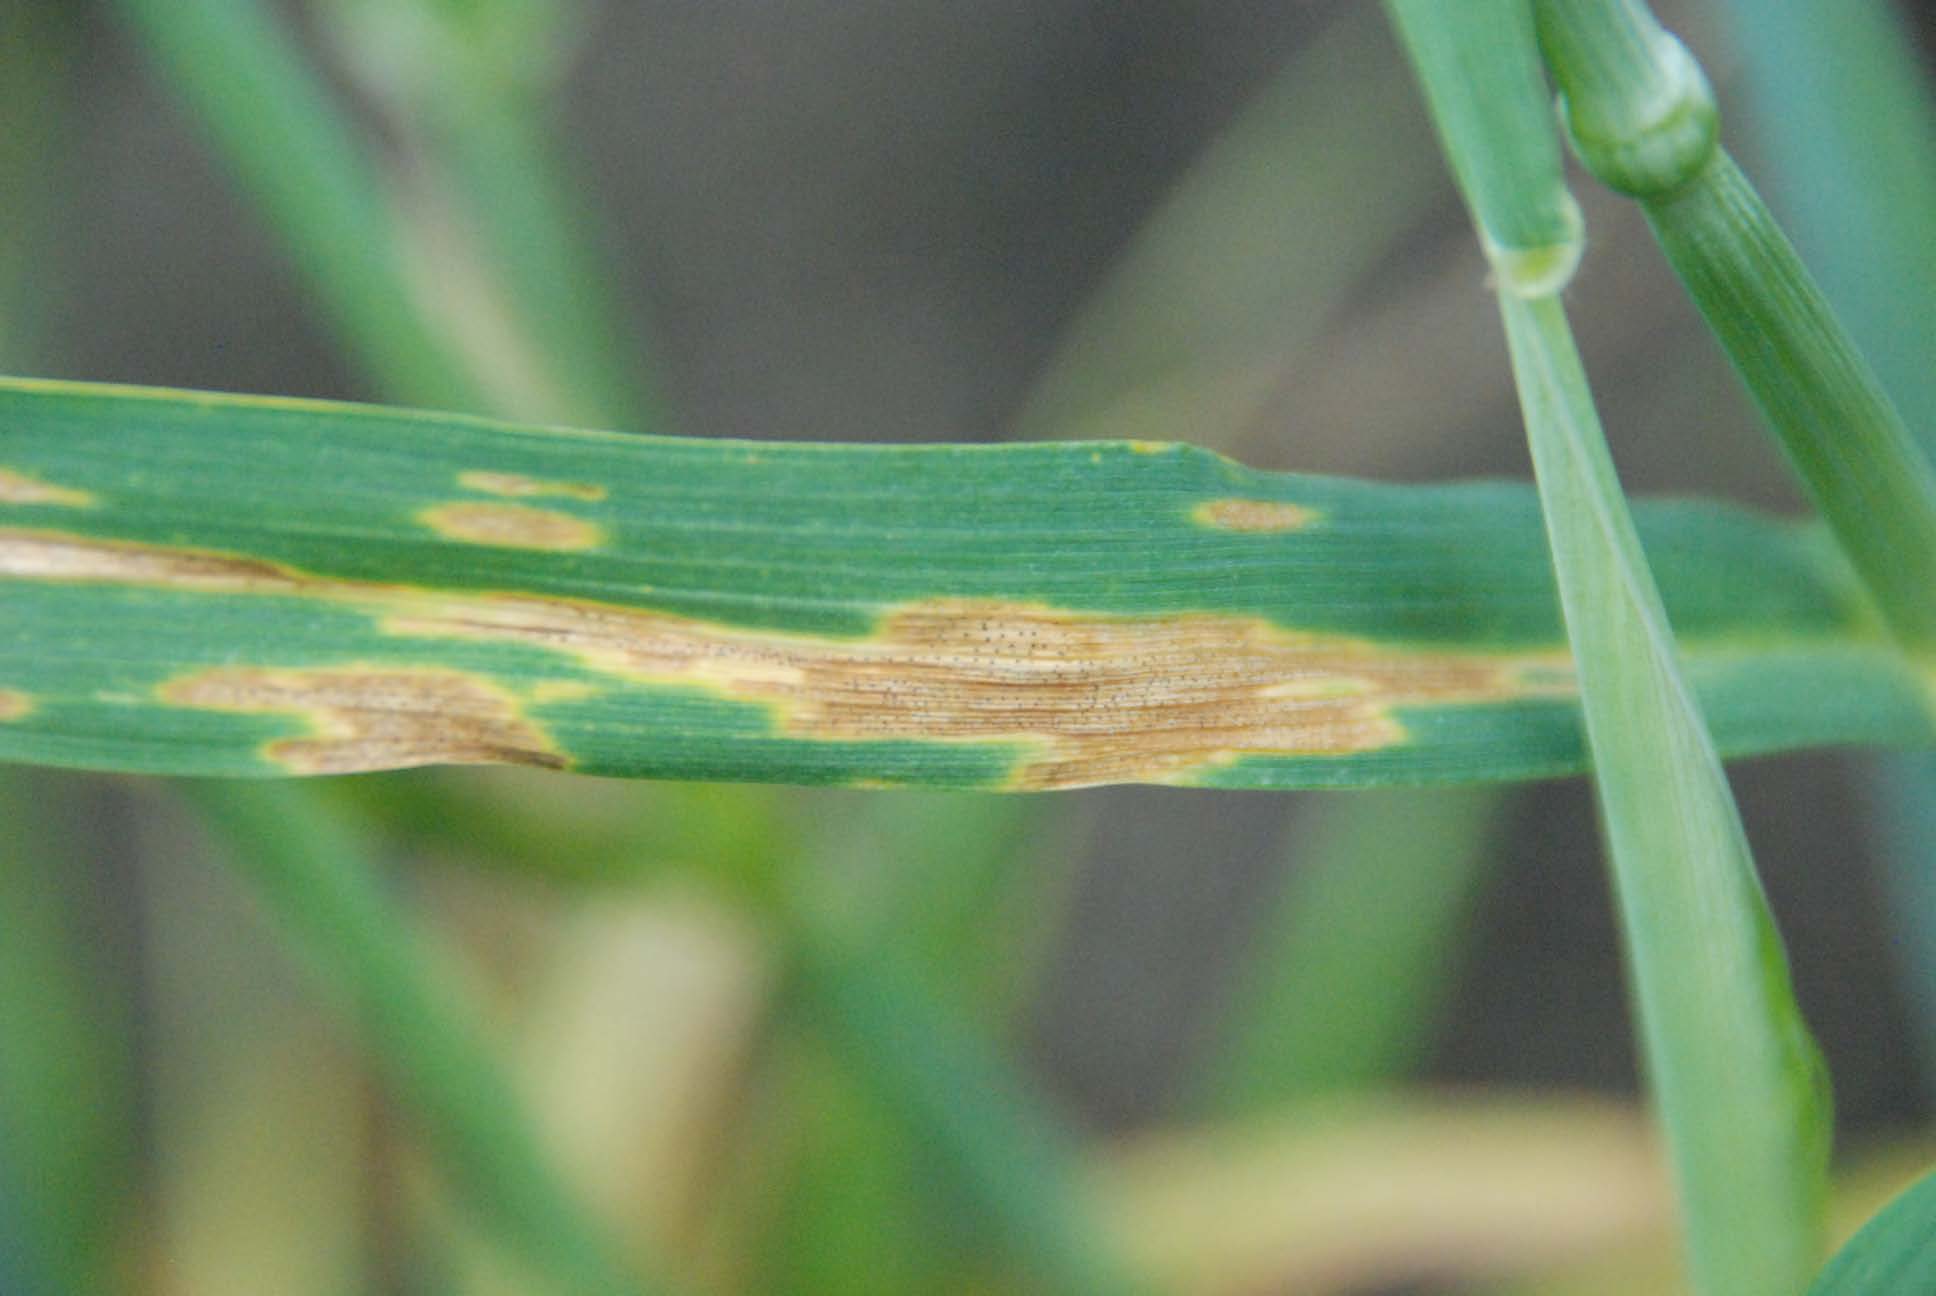
Labels: Corn leaf blight